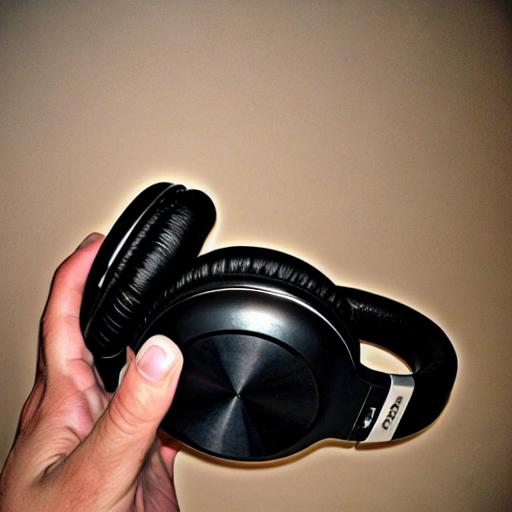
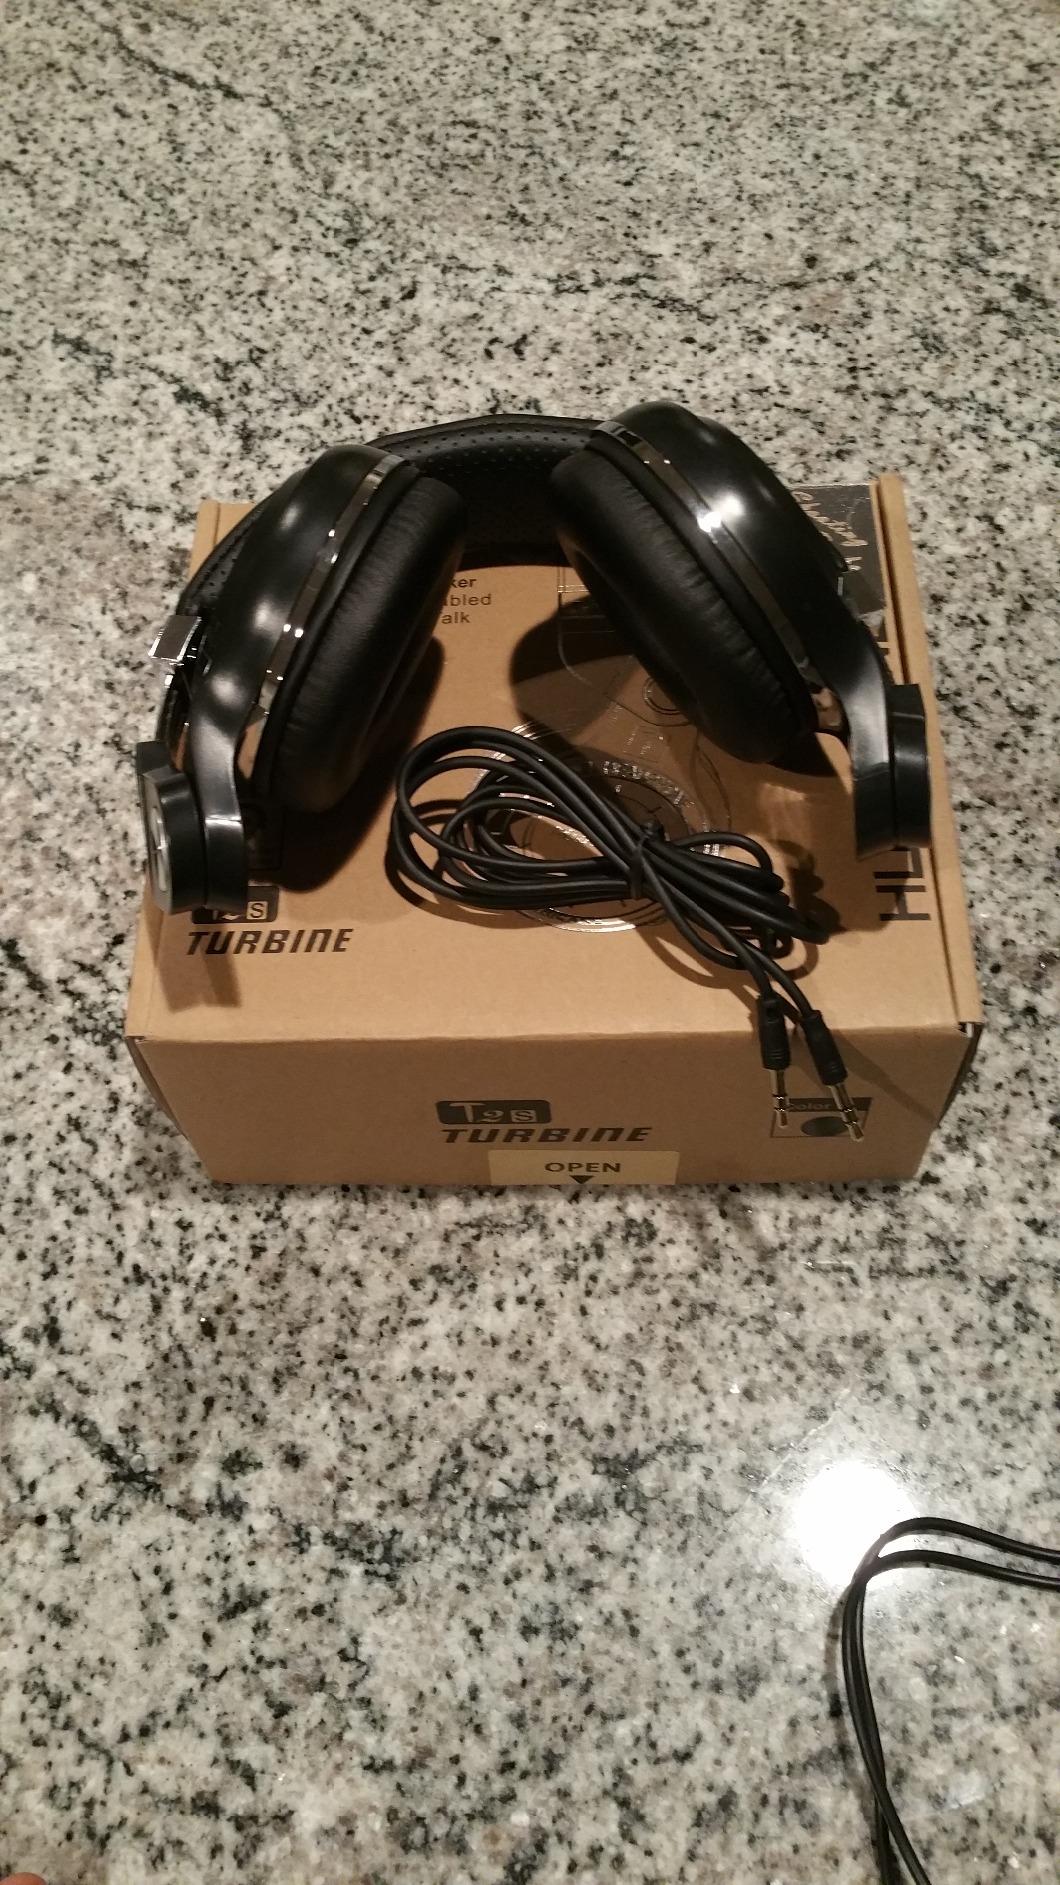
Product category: headphones
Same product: no